Hamish Mackie

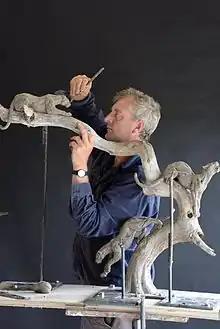
Hamish Mackie

Hamish Mackie (born October 1973) is a British wildlife sculptor who works in bronze, silver and any other castable metal using the lost-wax casting method. He is considered to be one of the world's foremost wildlife sculptors. Largely self-taught, Mackie captures his subjects - ranging from livestock to birds via wild animals - by observation in a natural environment, taking detailed photographs and sometimes modelling in plasticine. From this he creates a highly accurate anatomical core covered with a loose, almost impressionistic skin that captures the essence of the animal's personality. He has won numerous commissions including works for Jilly Cooper, Charles Saatchi, Ronnie Wood (private) and RSPCA, National Trust, Woburn Abbey, Merrill Lynch, Hiscox and most recently the Berkeley Group Holdings (public). He has travelled to places including Antarctica, the Falkland Islands, Australia, across Africa, and the United Arab Emirates in search of subjects.